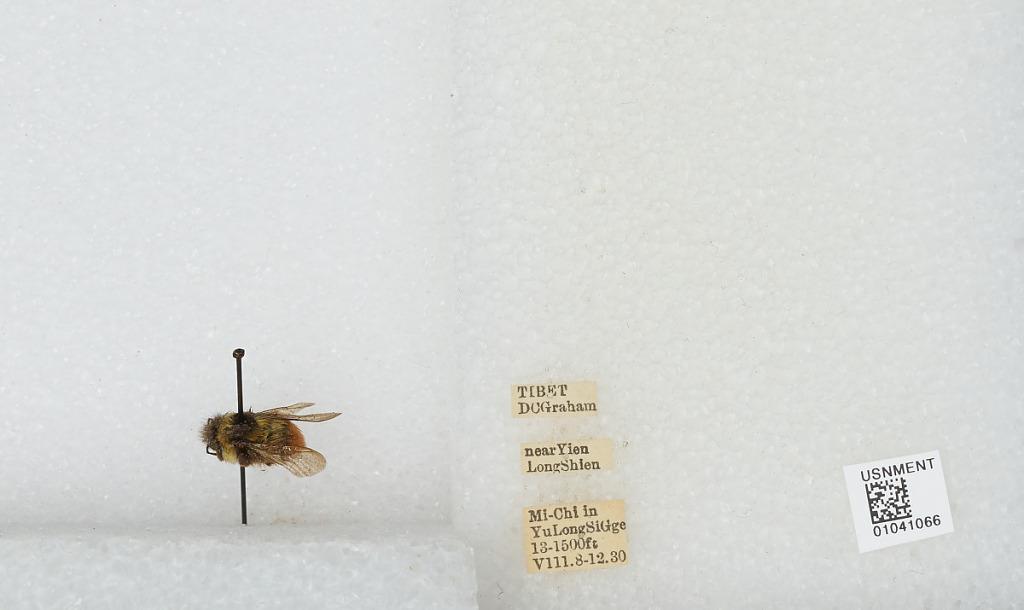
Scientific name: Bombus sp.
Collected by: D. Graham
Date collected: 1930-8-8
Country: China
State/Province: Tibet Autonomous Region
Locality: near Yien Long Shien Mi-Chi in Yu Long Si Gge